Trucker's Woman

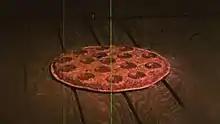
Subliminal pizza frame

In 2018, the film was subject to a comedic running commentary by RiffTrax's Mike Nelson, Kevin Murphy and Bill Corbett.